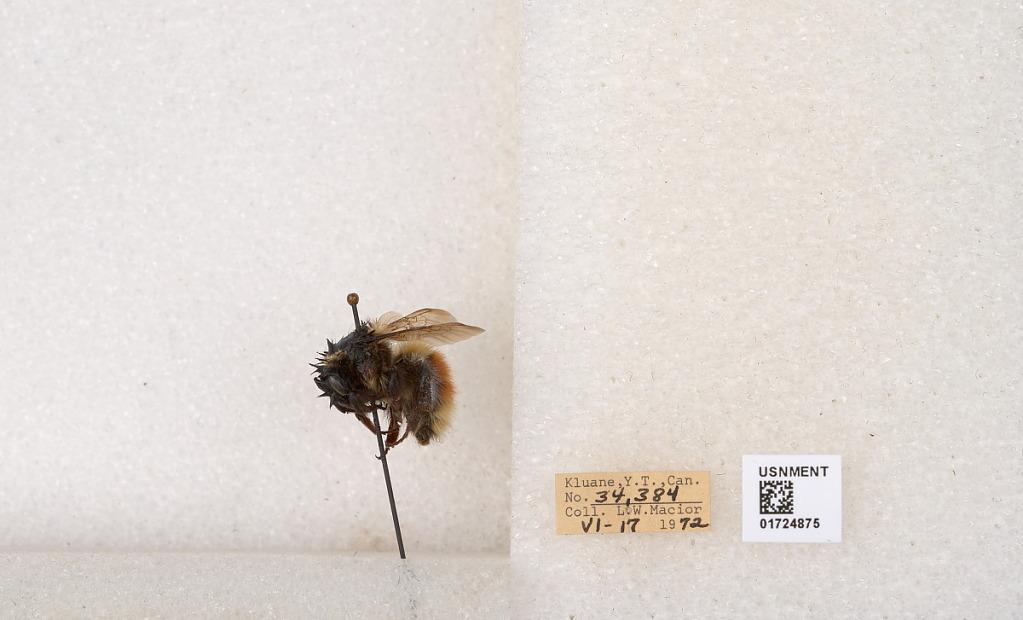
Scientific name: Bombus (Pyrobombus) sylvicola Kirby
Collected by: L. Macior
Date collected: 1972-6-17
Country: Canada
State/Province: Yukon Territory
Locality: Kluane National Park and Reserve
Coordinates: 60.7493, -139.504